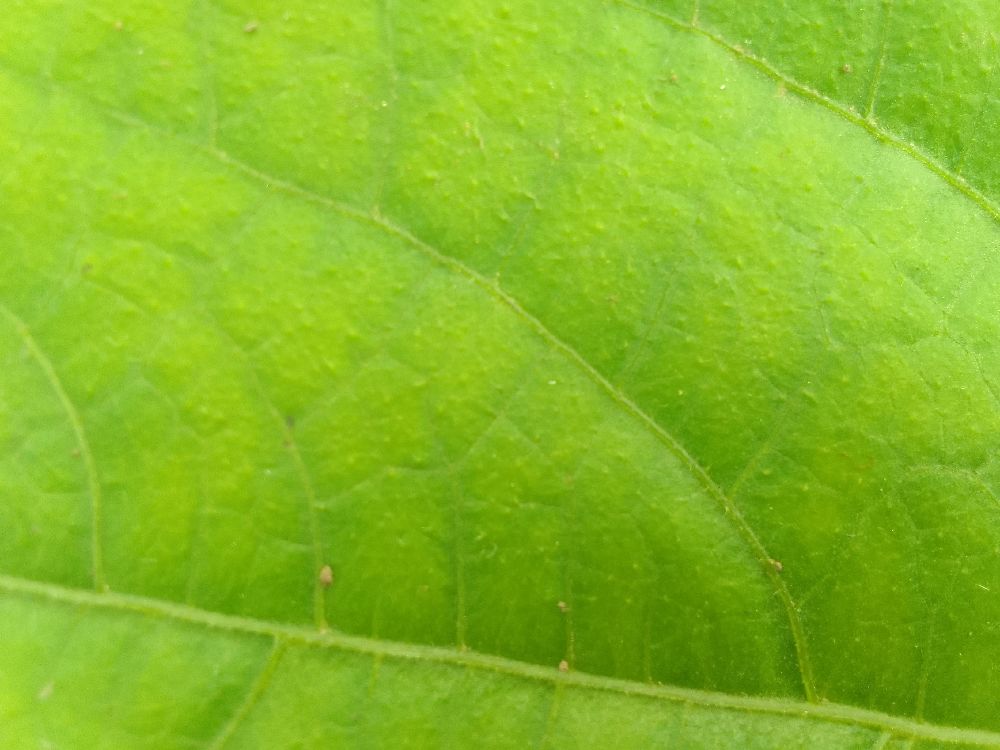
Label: healthy